William S. Guest

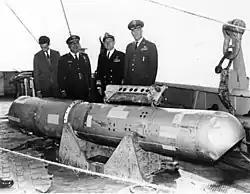
William S. Guest (in white cap) with the bomb recovered off Palomares

Guest served as a naval aviator during World War II. While attached to he saw action at Tulagi Harbor on May 4, 1942 and in the Battle of the Coral Sea a few days later. For his valor in these actions he was awarded the Navy Cross.